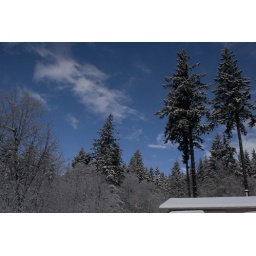
Some shots from around my house with all the snow. Animals and cars included.